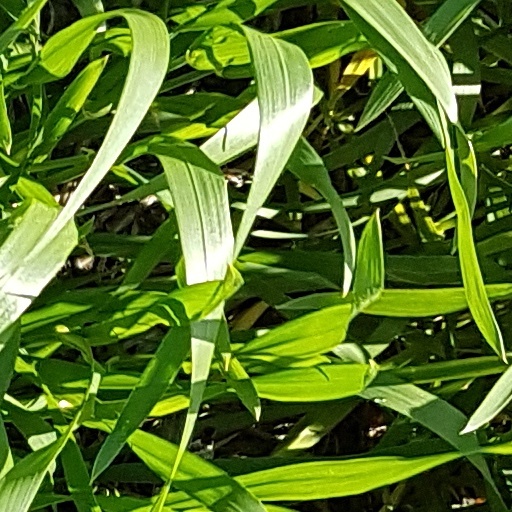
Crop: wheat